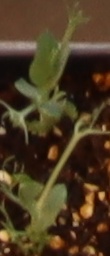
Label: Field Pea